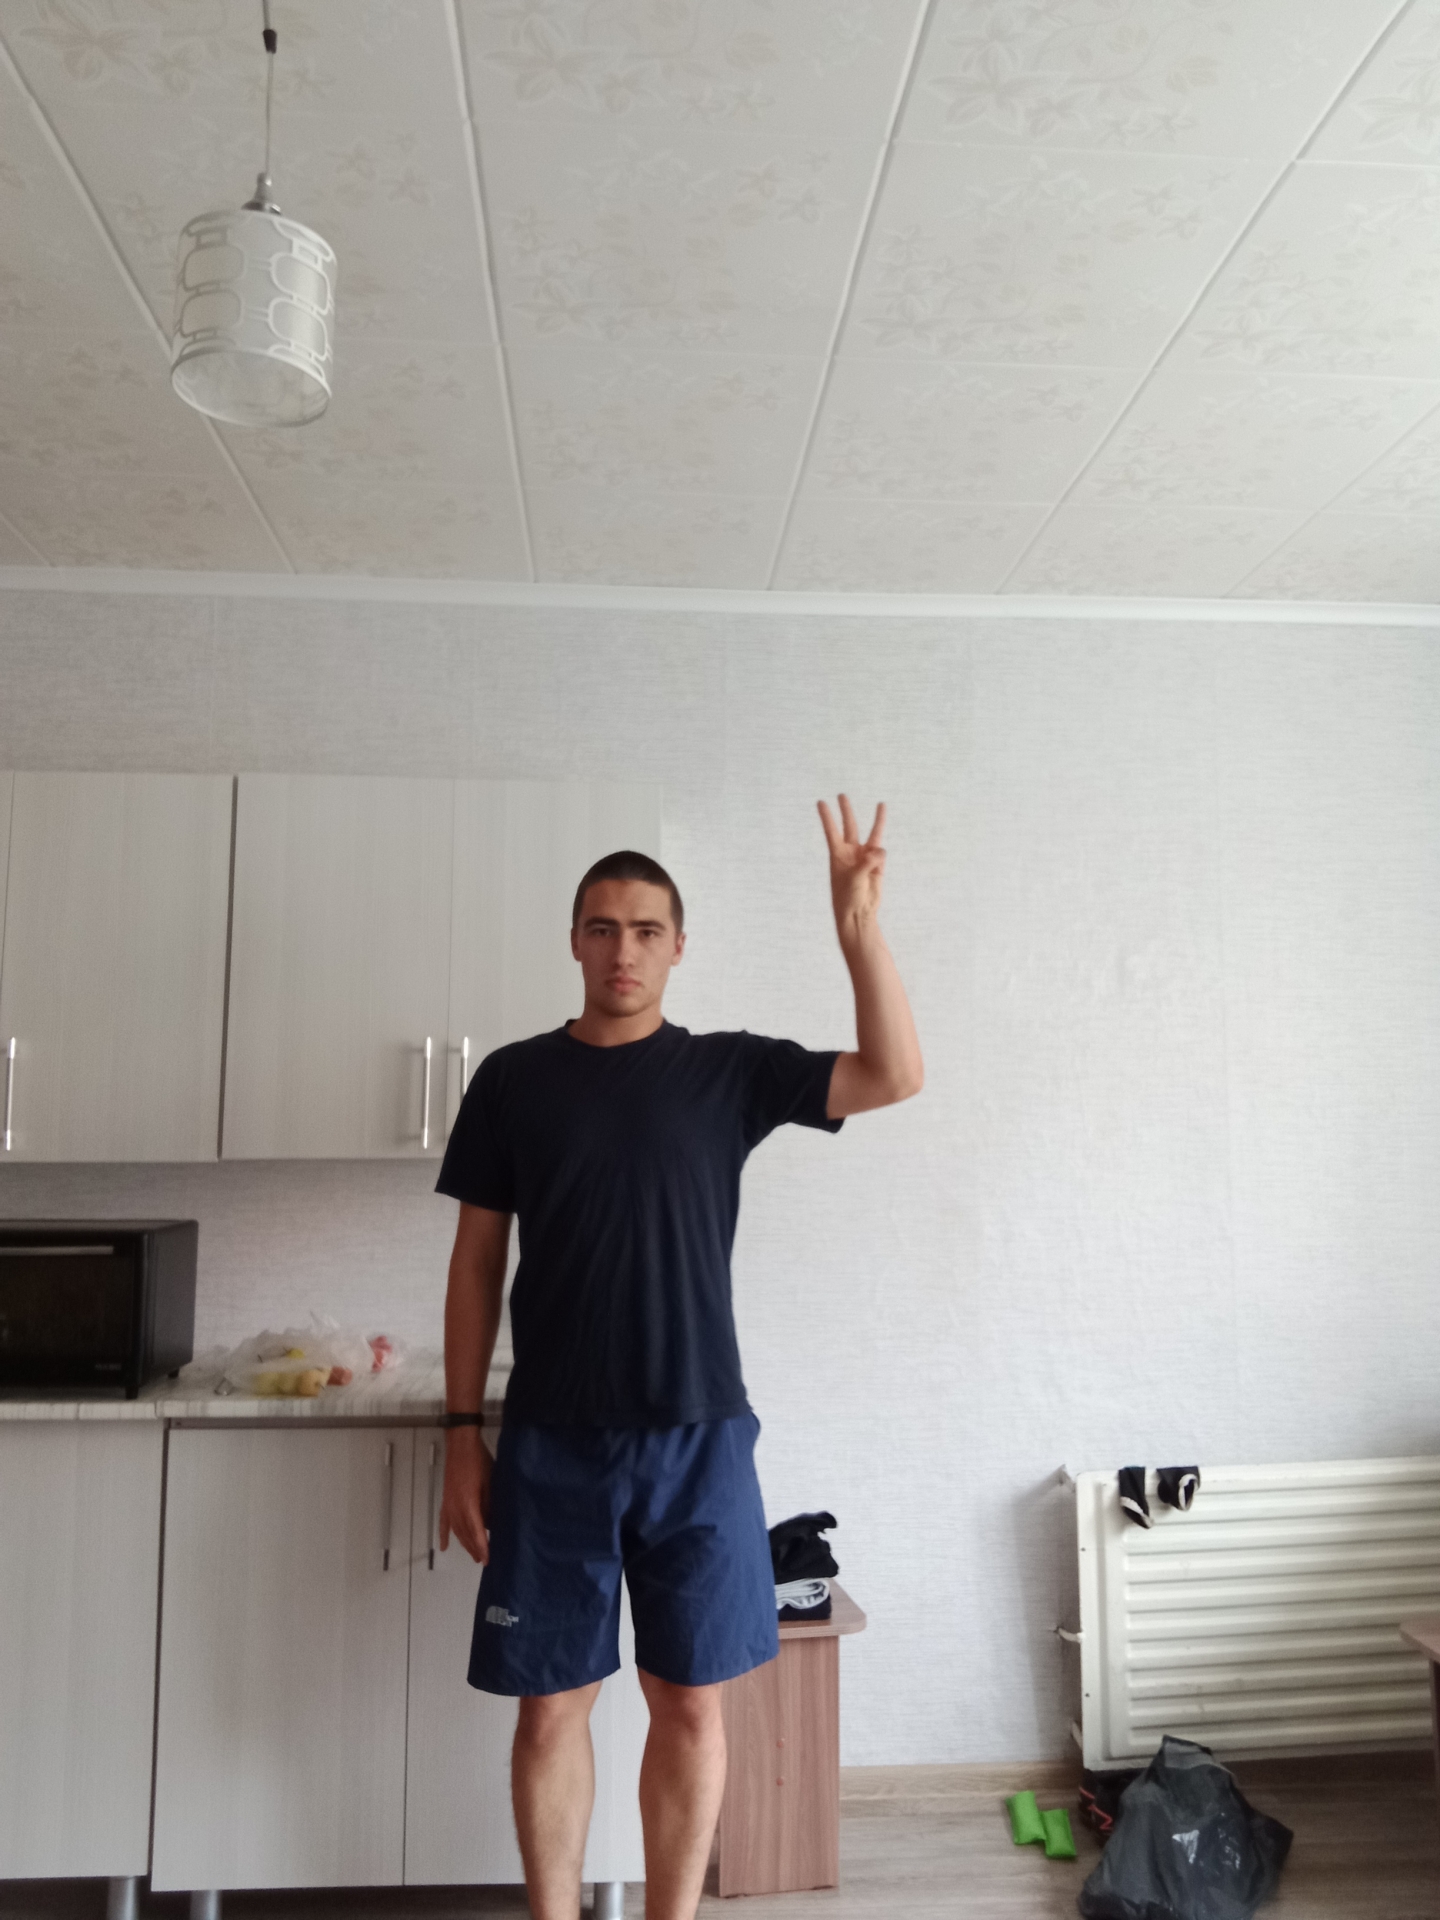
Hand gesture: three